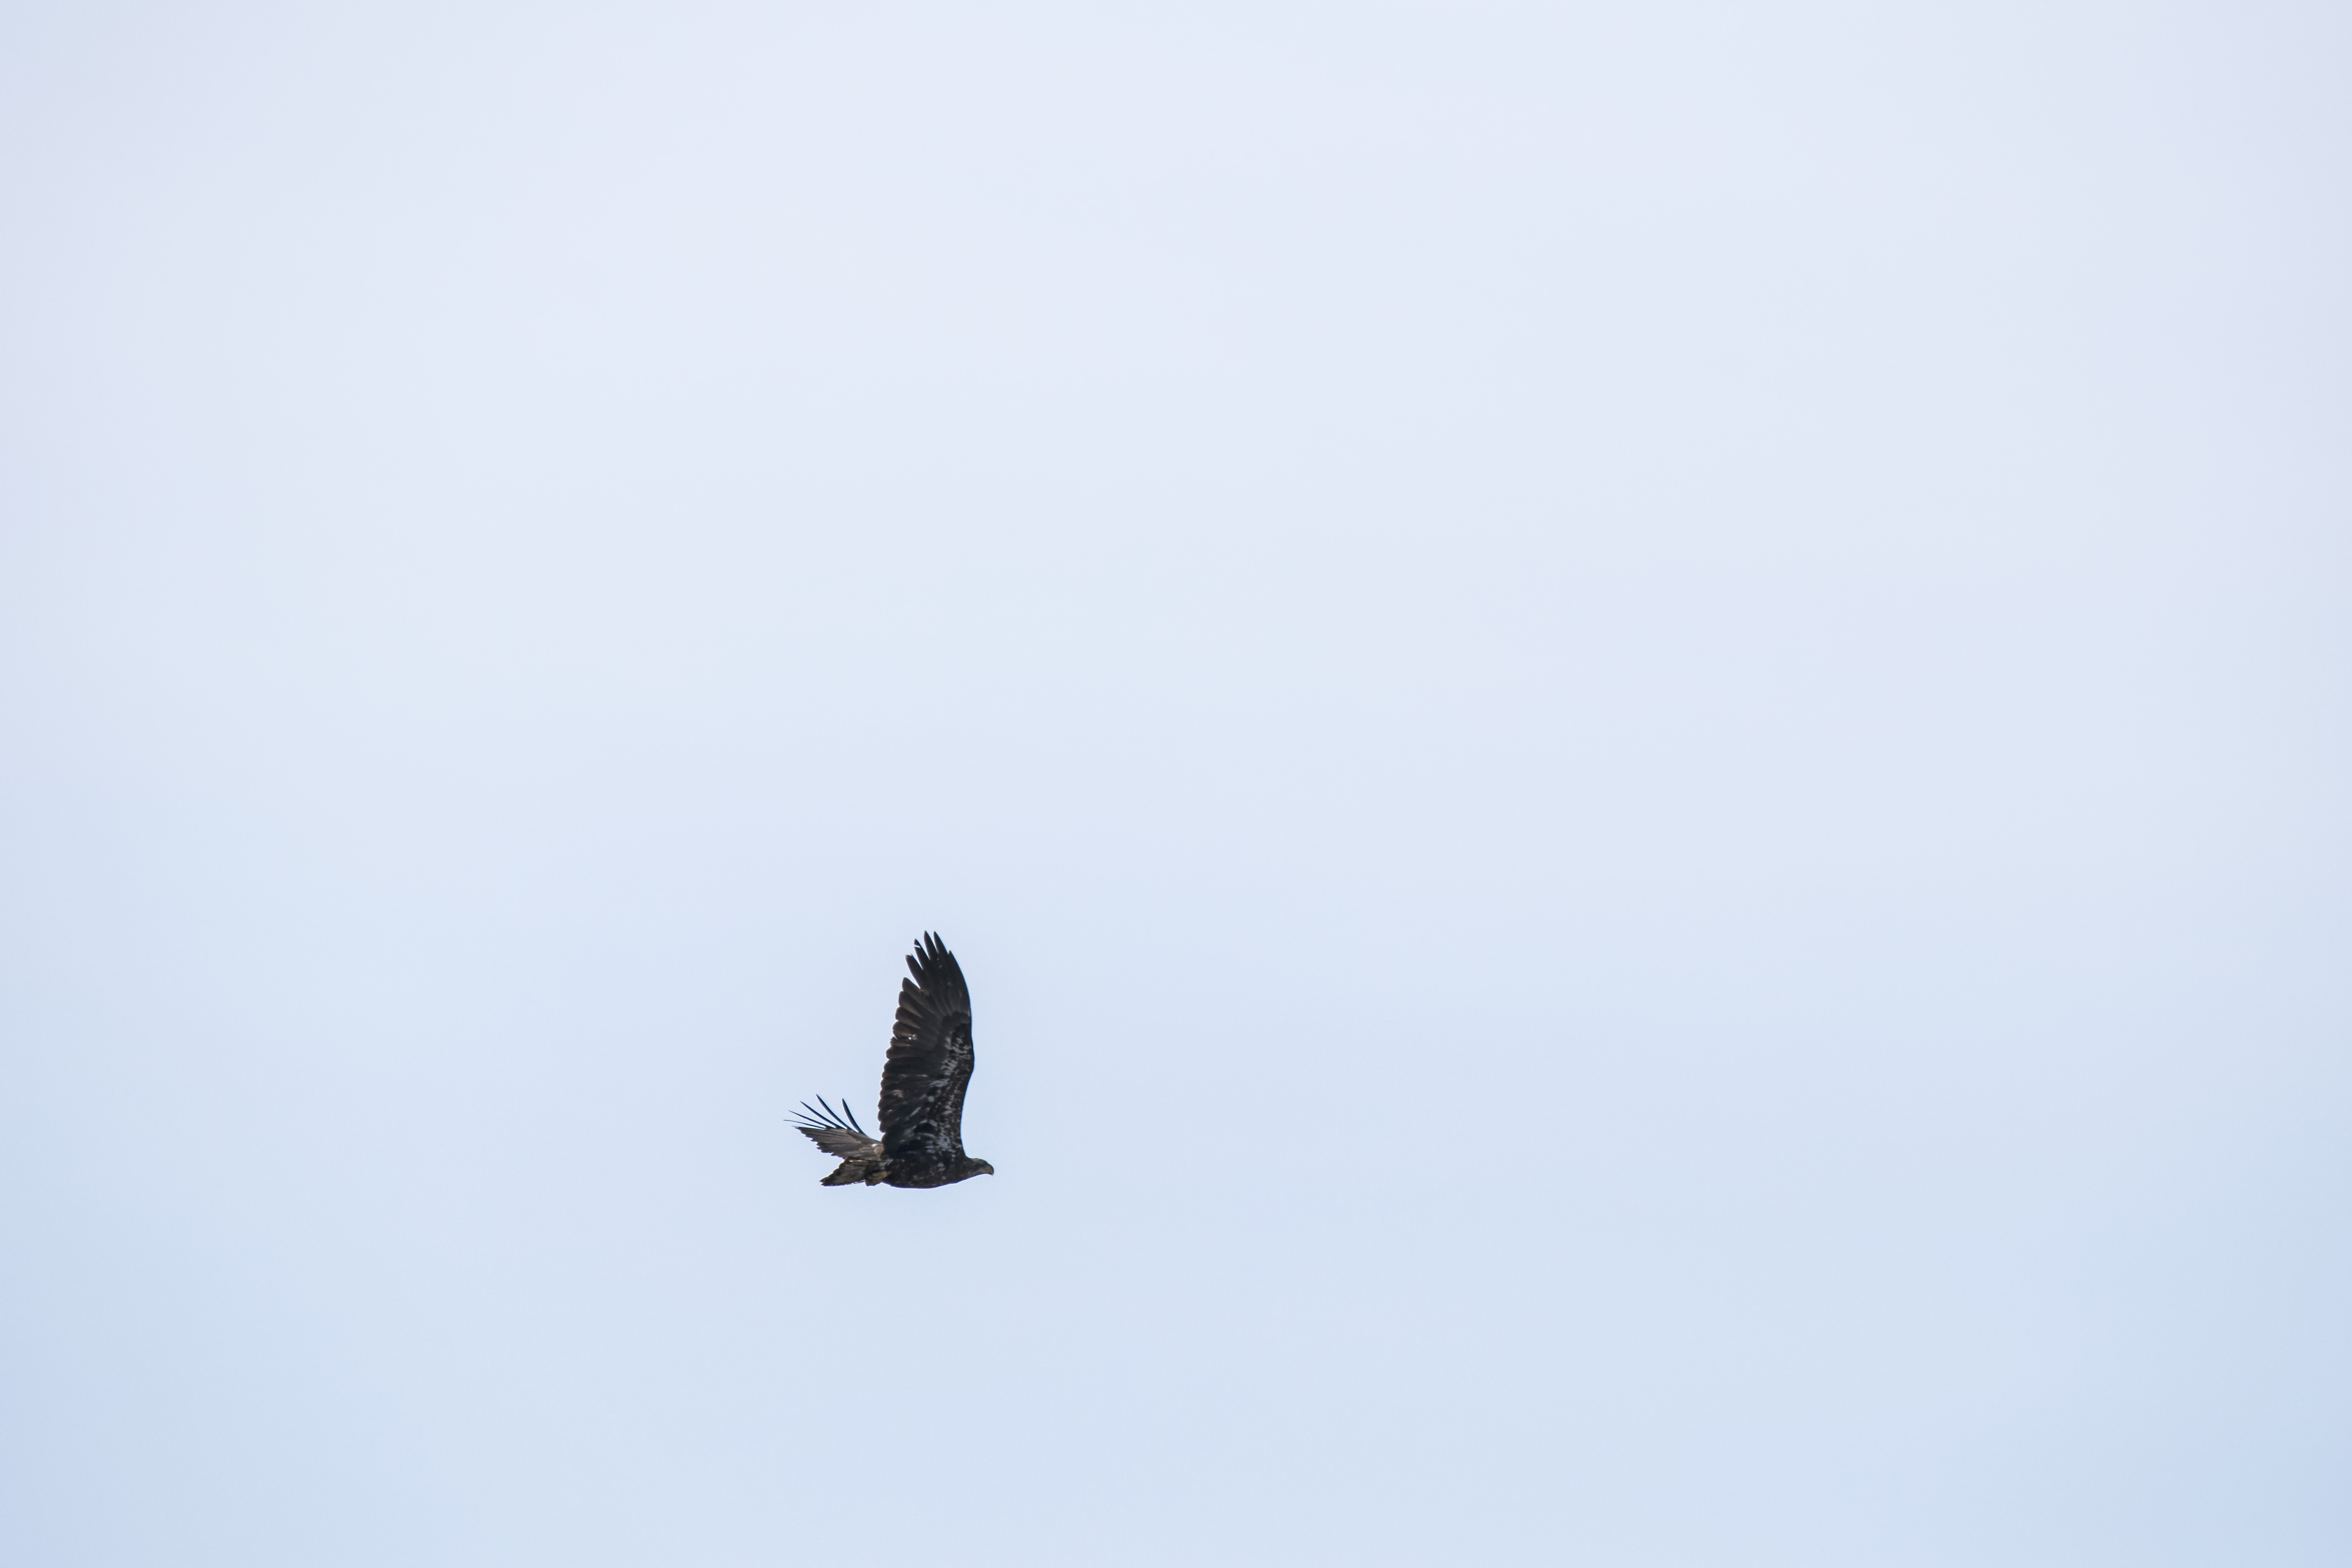
bird, wing, golden, flight, eagle, bird of prey, canada, vertebrate, royal, quebec, sherbrooke, oiseau, aigle, atmosphere of earth, perching bird